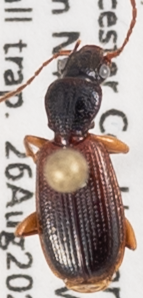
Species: Cymindis neglecta
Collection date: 2020-08-26
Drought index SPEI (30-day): -1.77
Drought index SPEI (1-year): -1.13
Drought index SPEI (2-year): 0.198